Embassy of Nigeria, Moscow

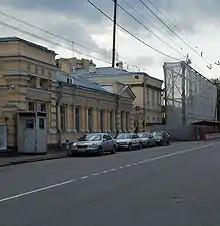

The Embassy of the Federal Republic of Nigeria in Moscow is the diplomatic mission of Nigeria in the Russian Federation. The embassy is also accredited to Belarus. It is located at №5 Malaya Mamonovsky Pereulok in the Central Administrative District of Moscow. The current ambassador is Abdullahi Yibaikwal Shehu.